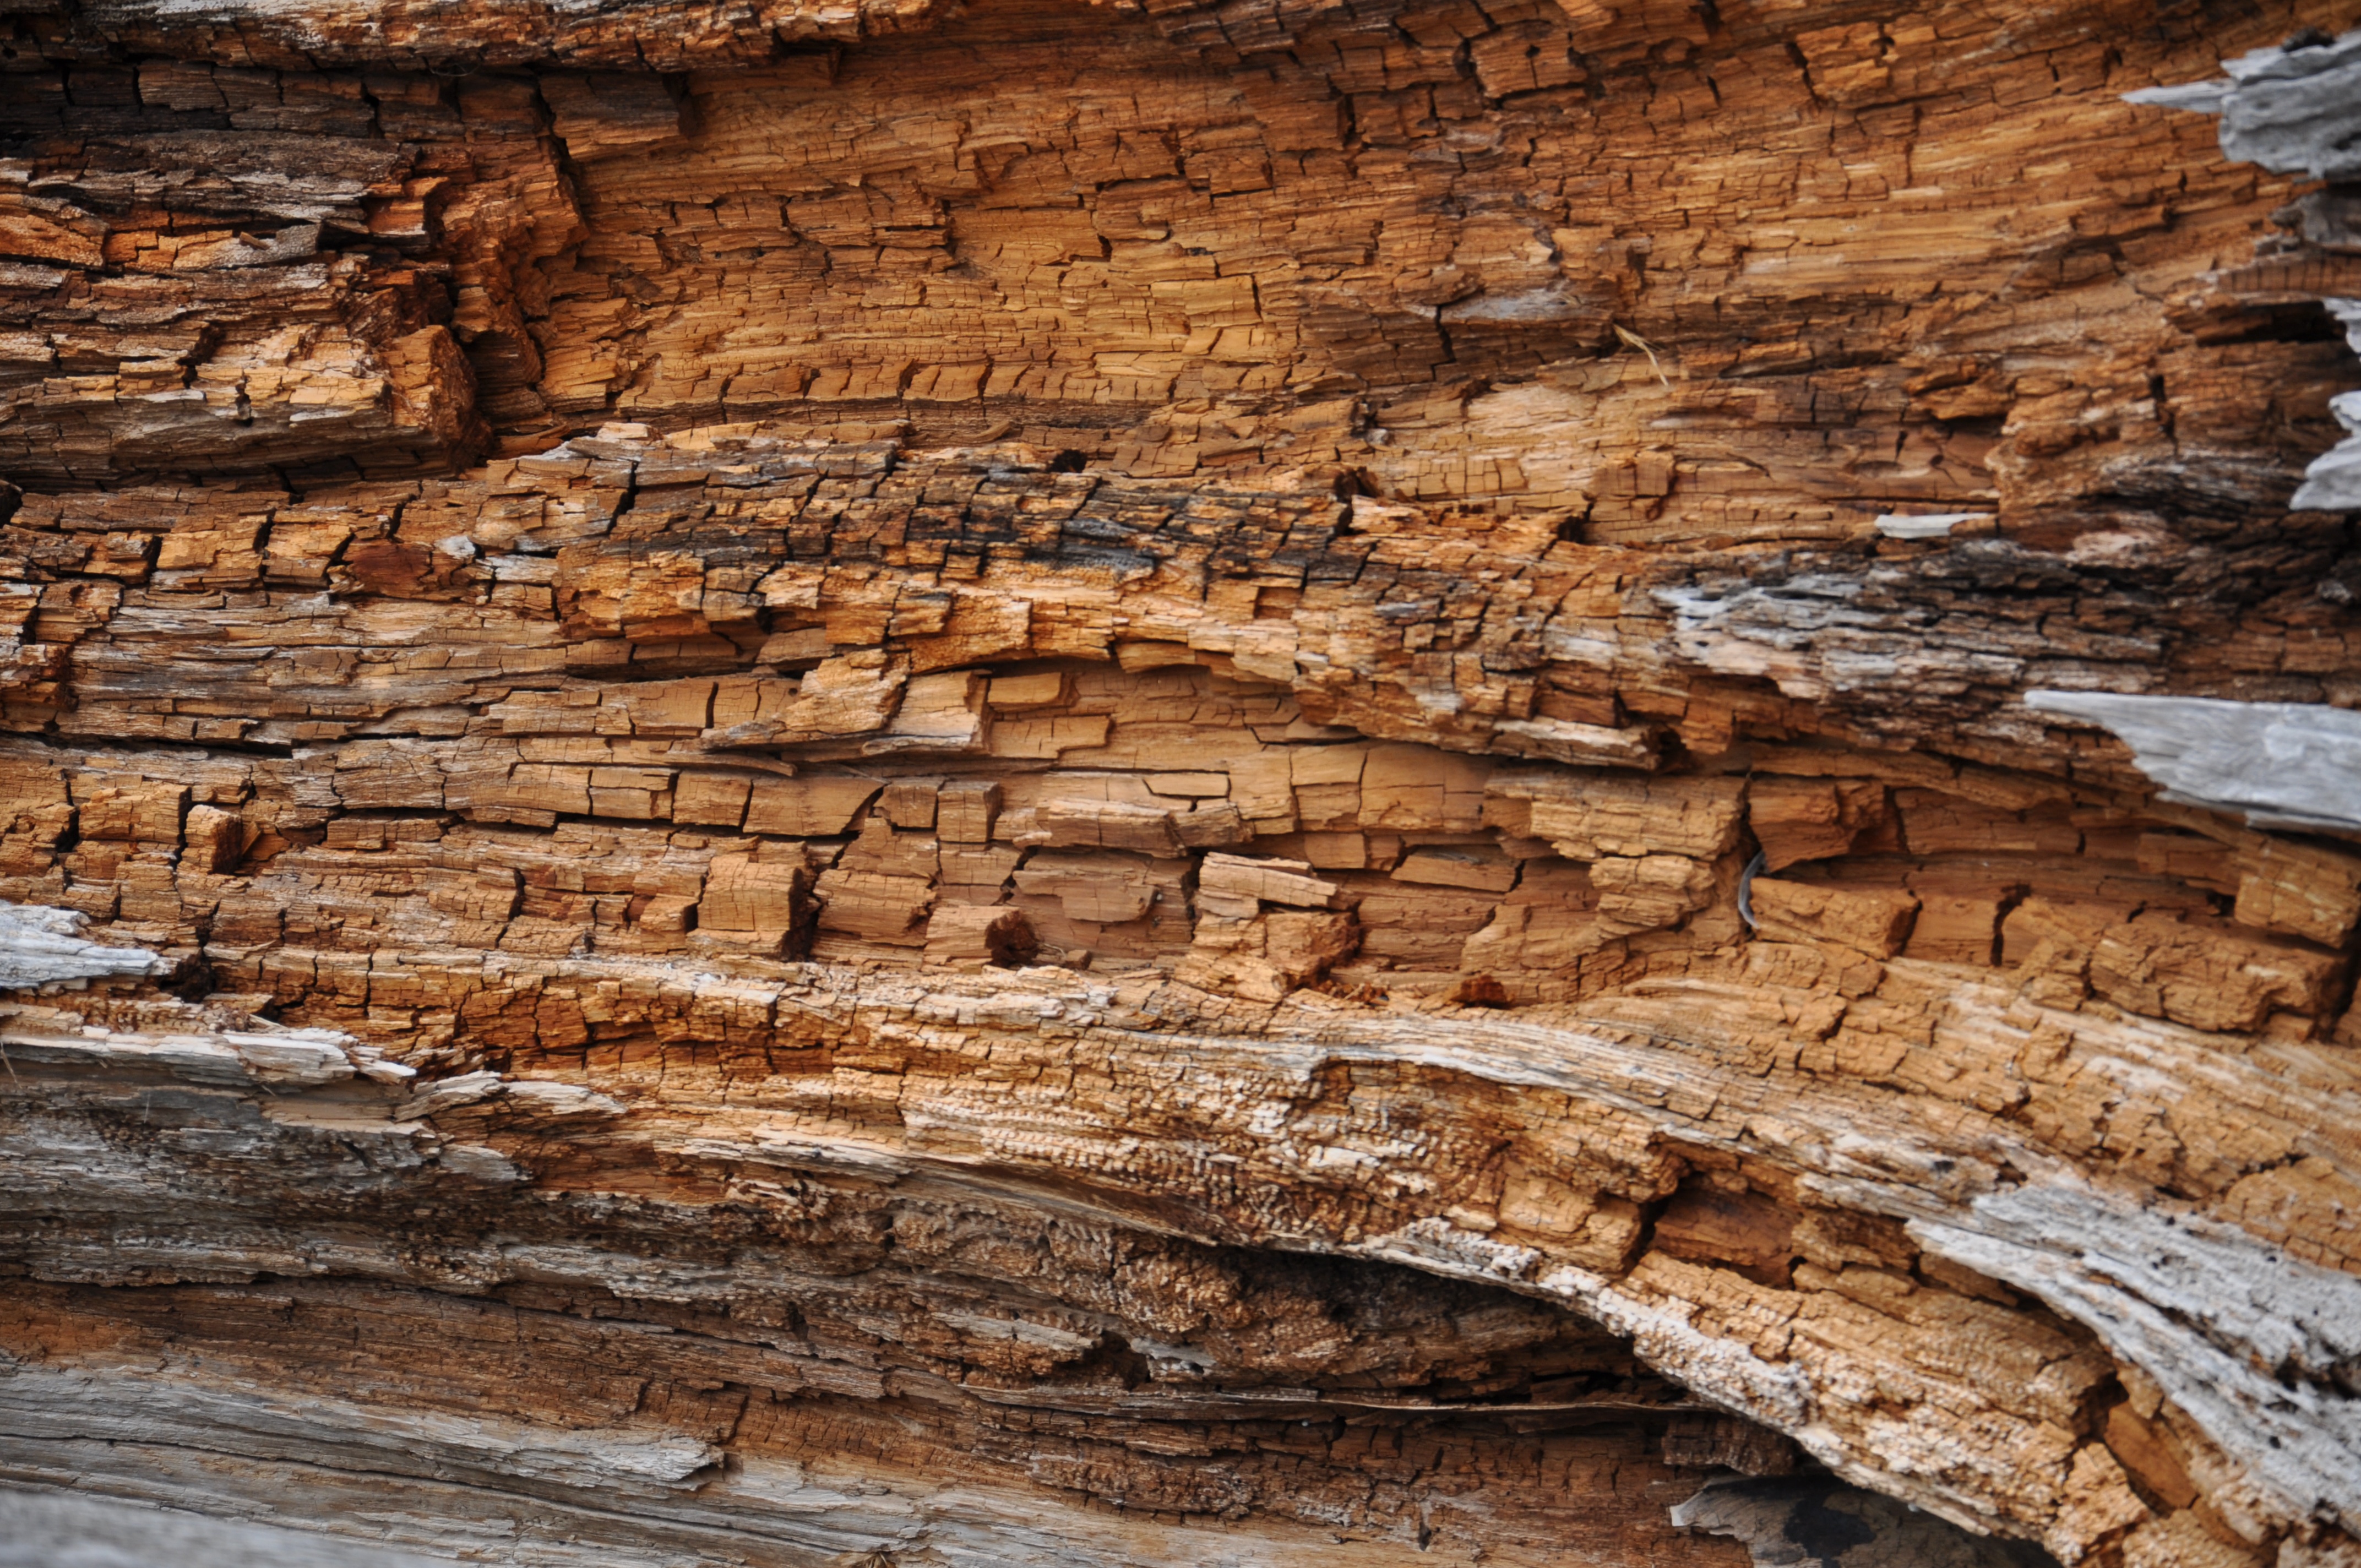
rock, wood, trunk, wall, formation, cliff, soil, stone wall, terrain, material, geology, wadi, bedrock, ancient history